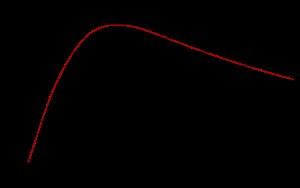
La propulsion spatiale désigne tout système permettant d’accélérer un objet dans l'espace. Cela inclut les moyens de propulsion des véhicules spatiaux ou les systèmes de commande d'attitude et d'orbite.